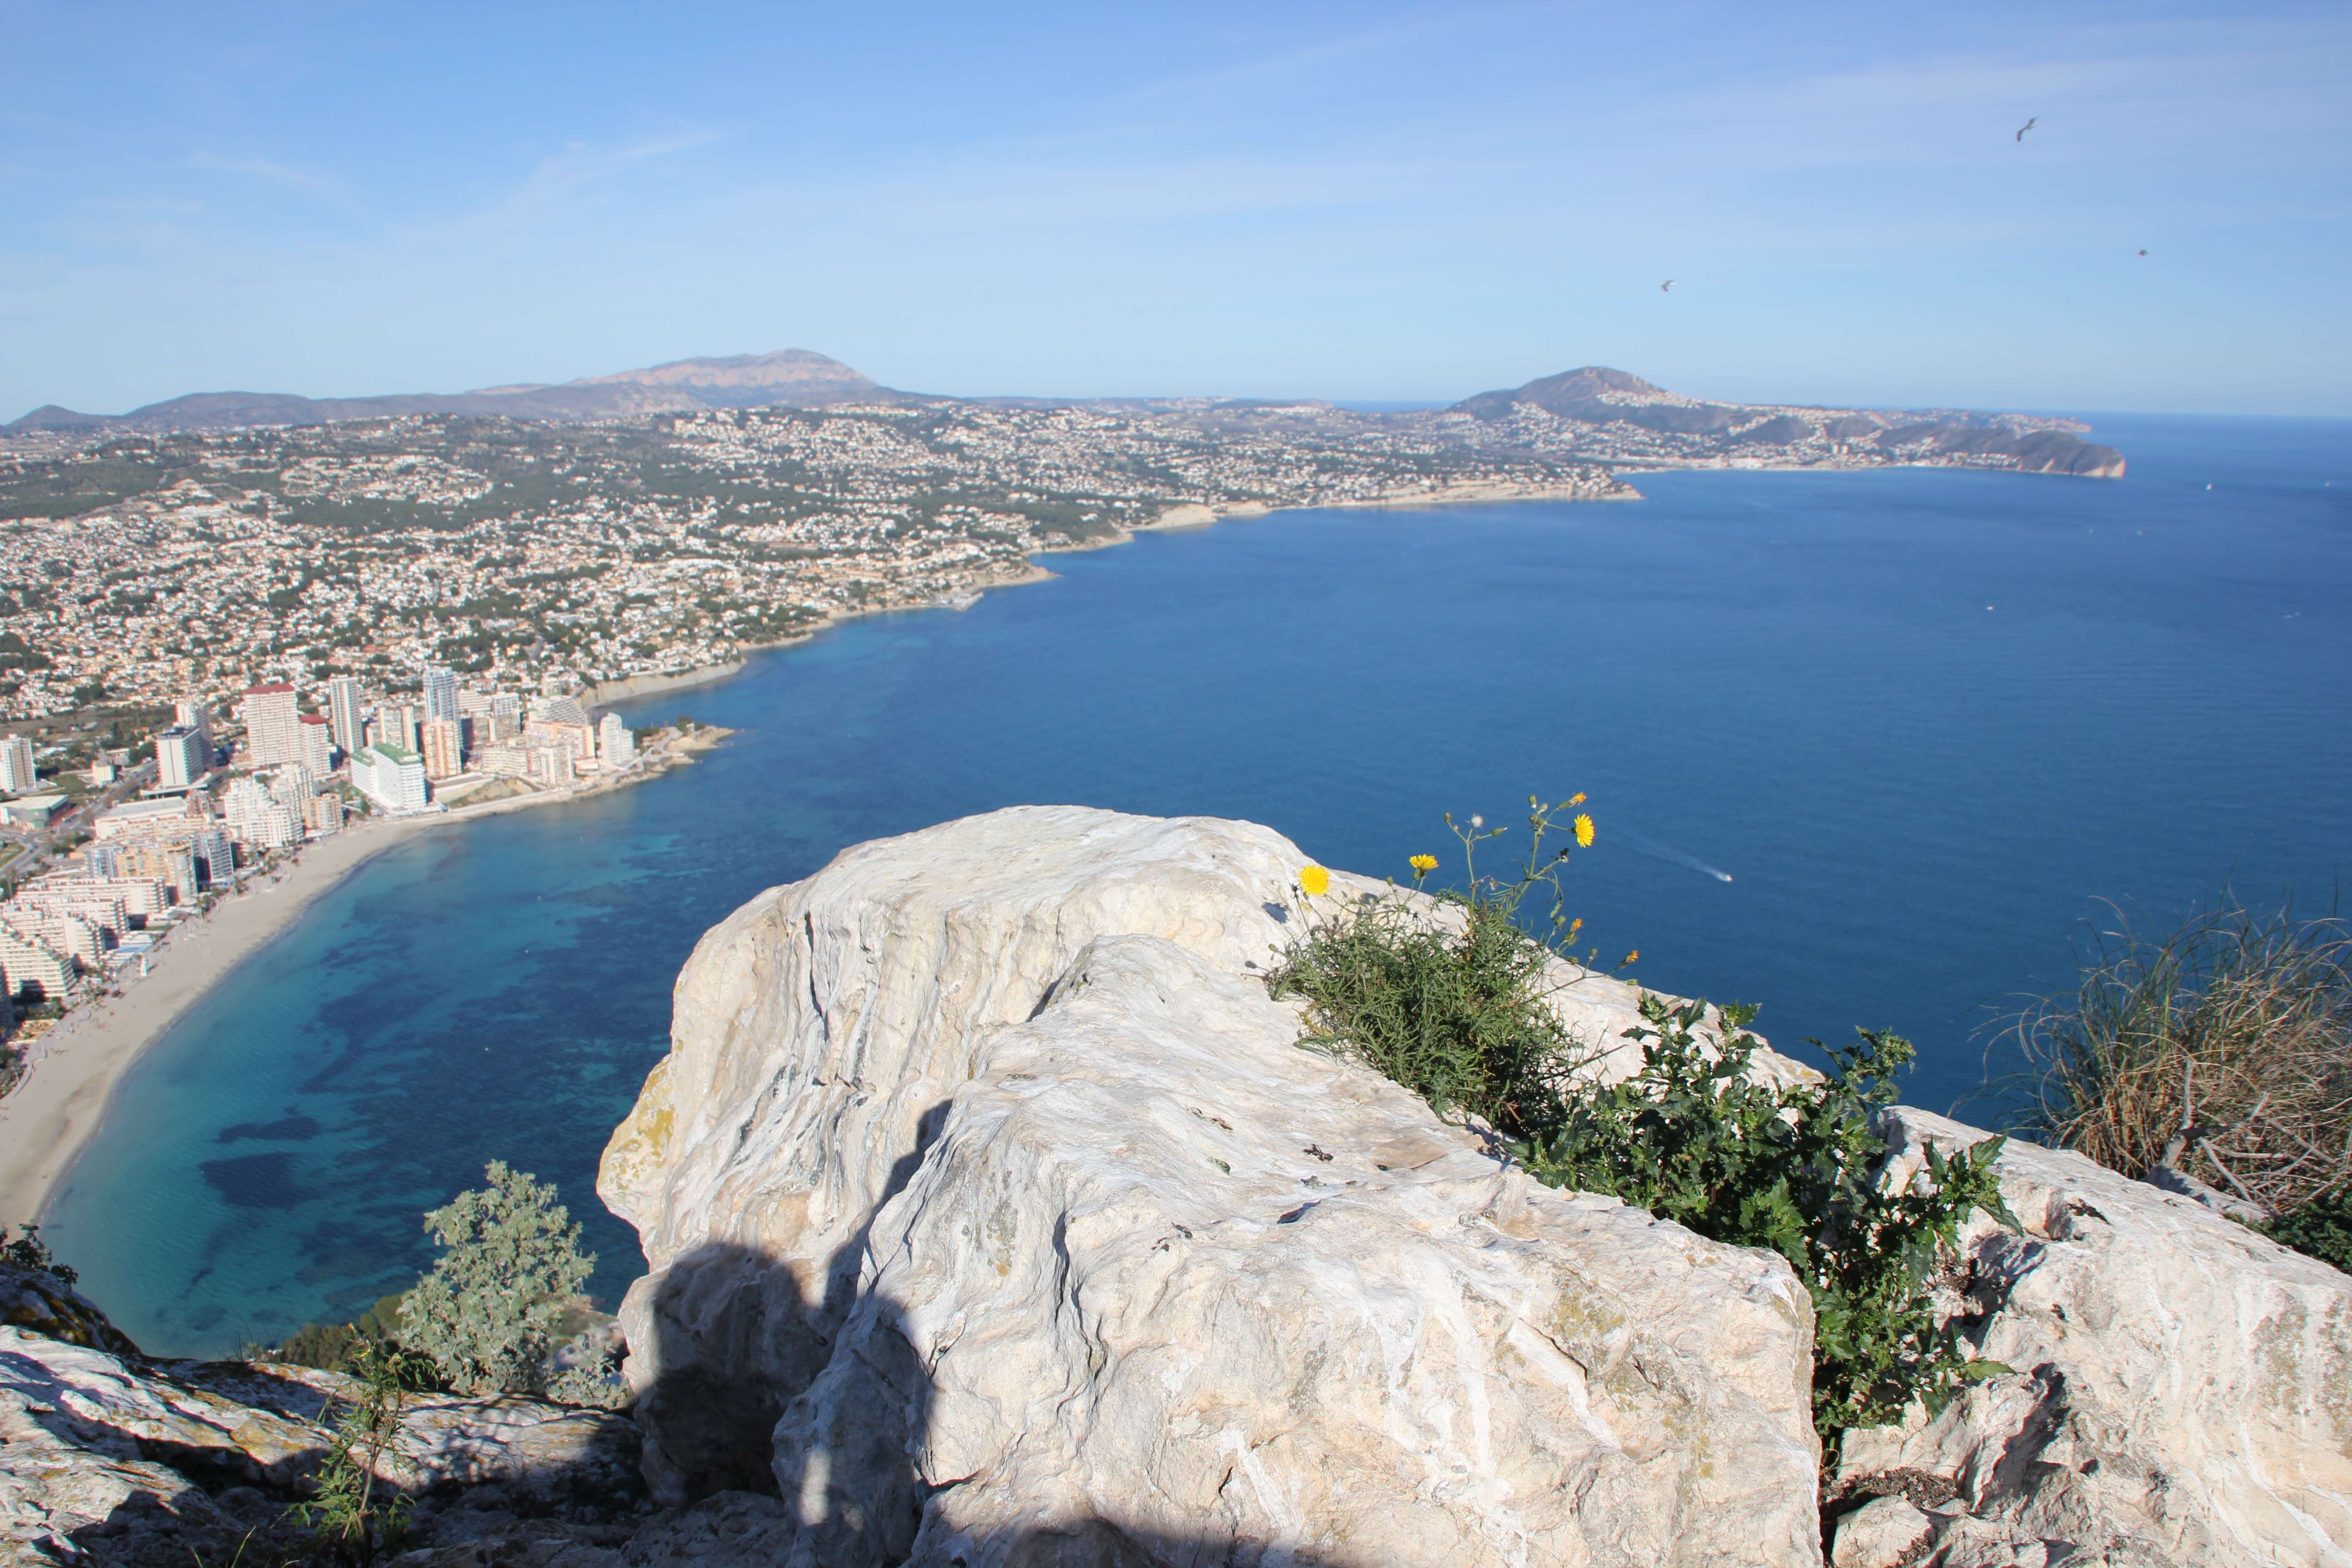
landscape, sea, coast, ocean, shore, adventure, vacation, cliff, cove, tower, bay, terrain, body of water, spain, alicante, cape, calpe, aerial photography, geographical feature